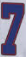
Number: 7